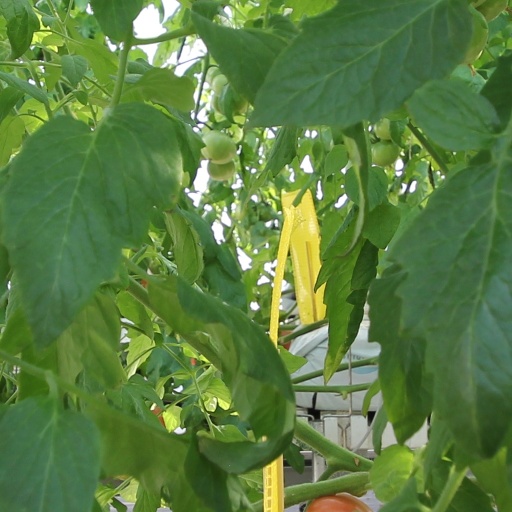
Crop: tomato